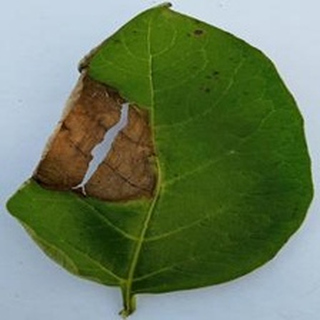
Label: potato_late_blight